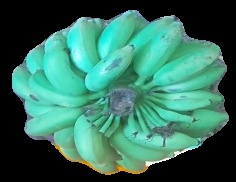
Variety: elakki-bale
Grade: grade2